Tilting train

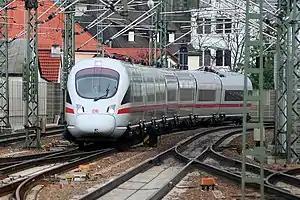
An ICE T (DB class 411) leaves a curve, showing cars tilted to different degrees

Aeroplanes and bicycles tilt inwards when cornering, but automobiles and trains cannot do this on their own. Vehicles with high centres of gravity rounding sharp curves at high speeds may topple over. To make their turns easier, the outer edge of a roadway of a high-speed highway or outer rail of a railway may be canted (raised) upward around the curve. The combination of tilt and centrifugal force combines to produce an effective acceleration that is down through the floor, reducing or eliminating any sideways component.